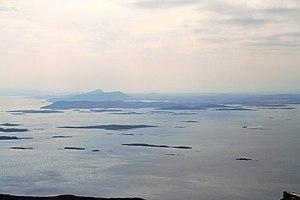
Le détroit de Harris est un détroit situé entre les îles de North Uist et de Harris dans l'archipel des Hébrides extérieures.